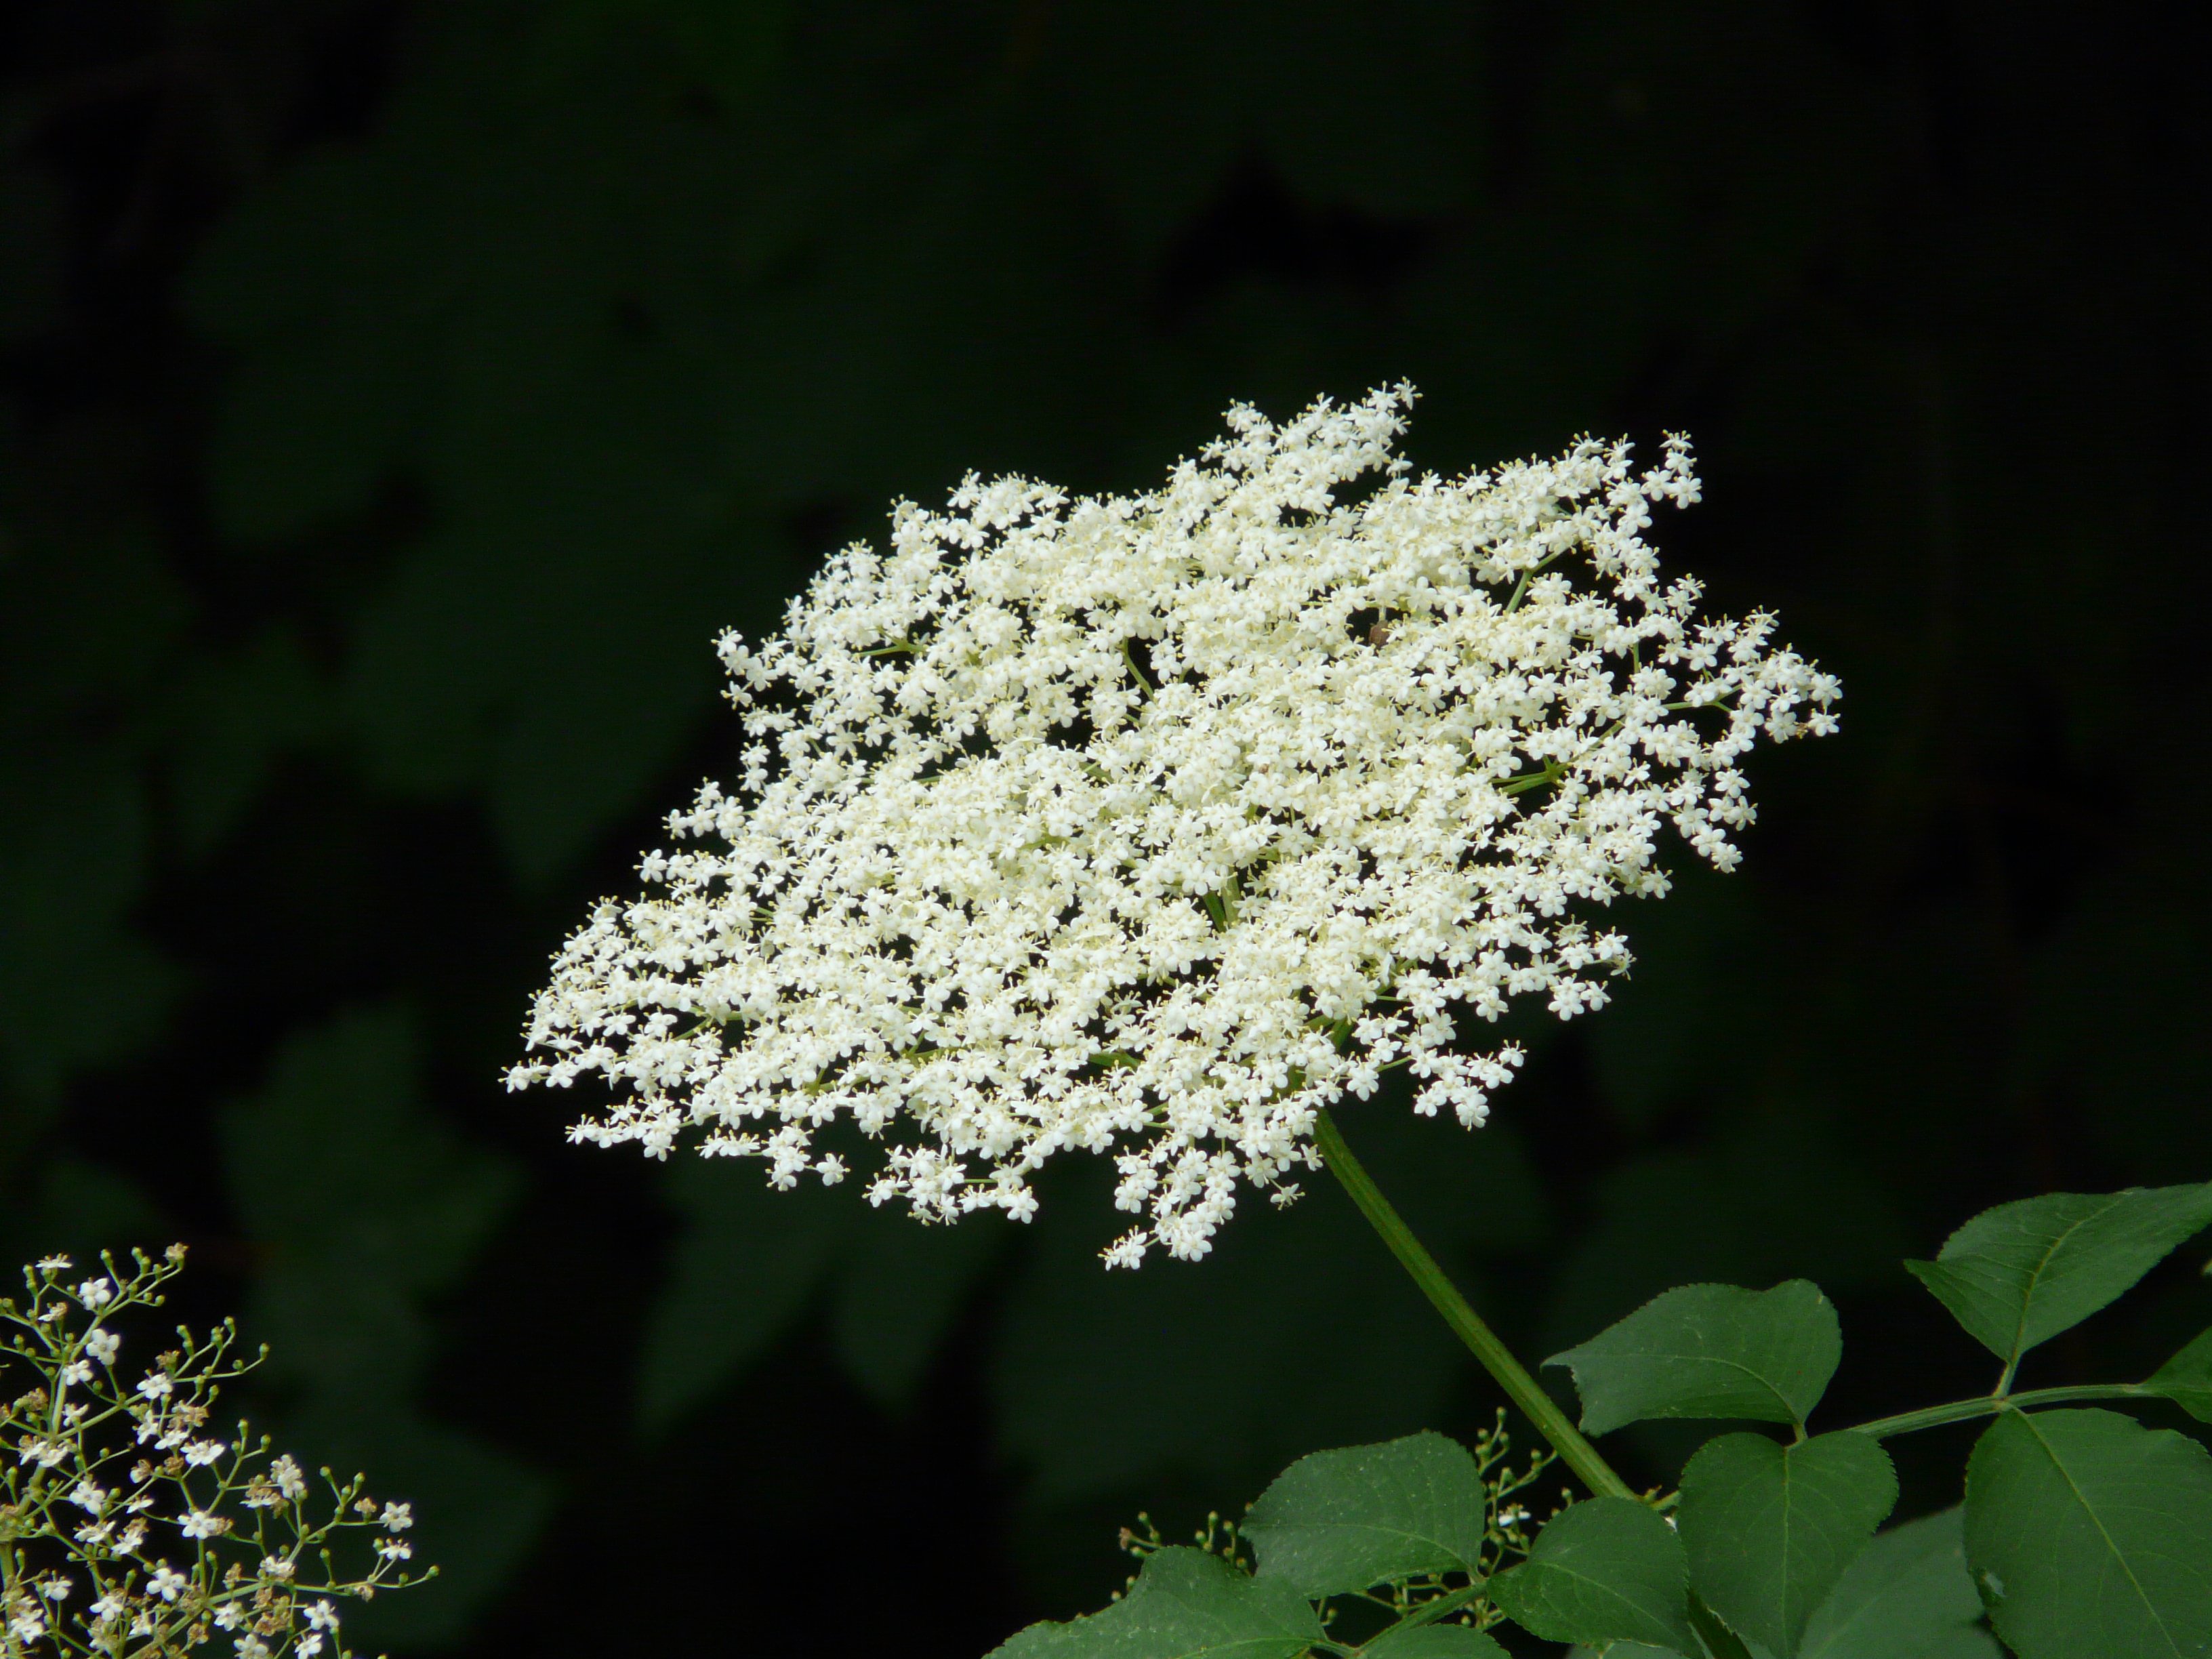
tree, nature, branch, blossom, plant, white, leaf, flower, bloom, bush, produce, botany, flora, wildflower, elder, shrub, meadowsweet, macro photography, anthriscus, flowering plant, black elderberry, cow parsley, land plant, apiales, parsley family